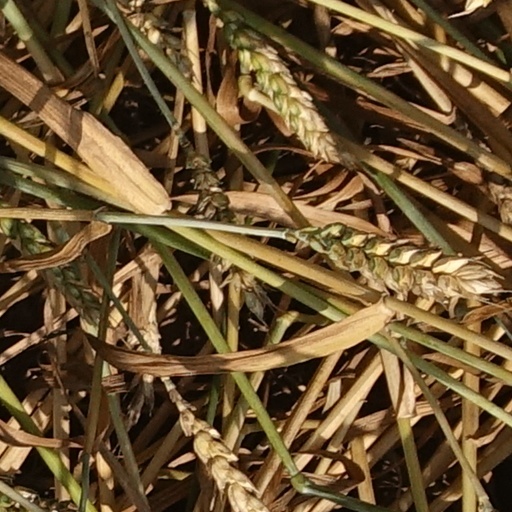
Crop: wheat